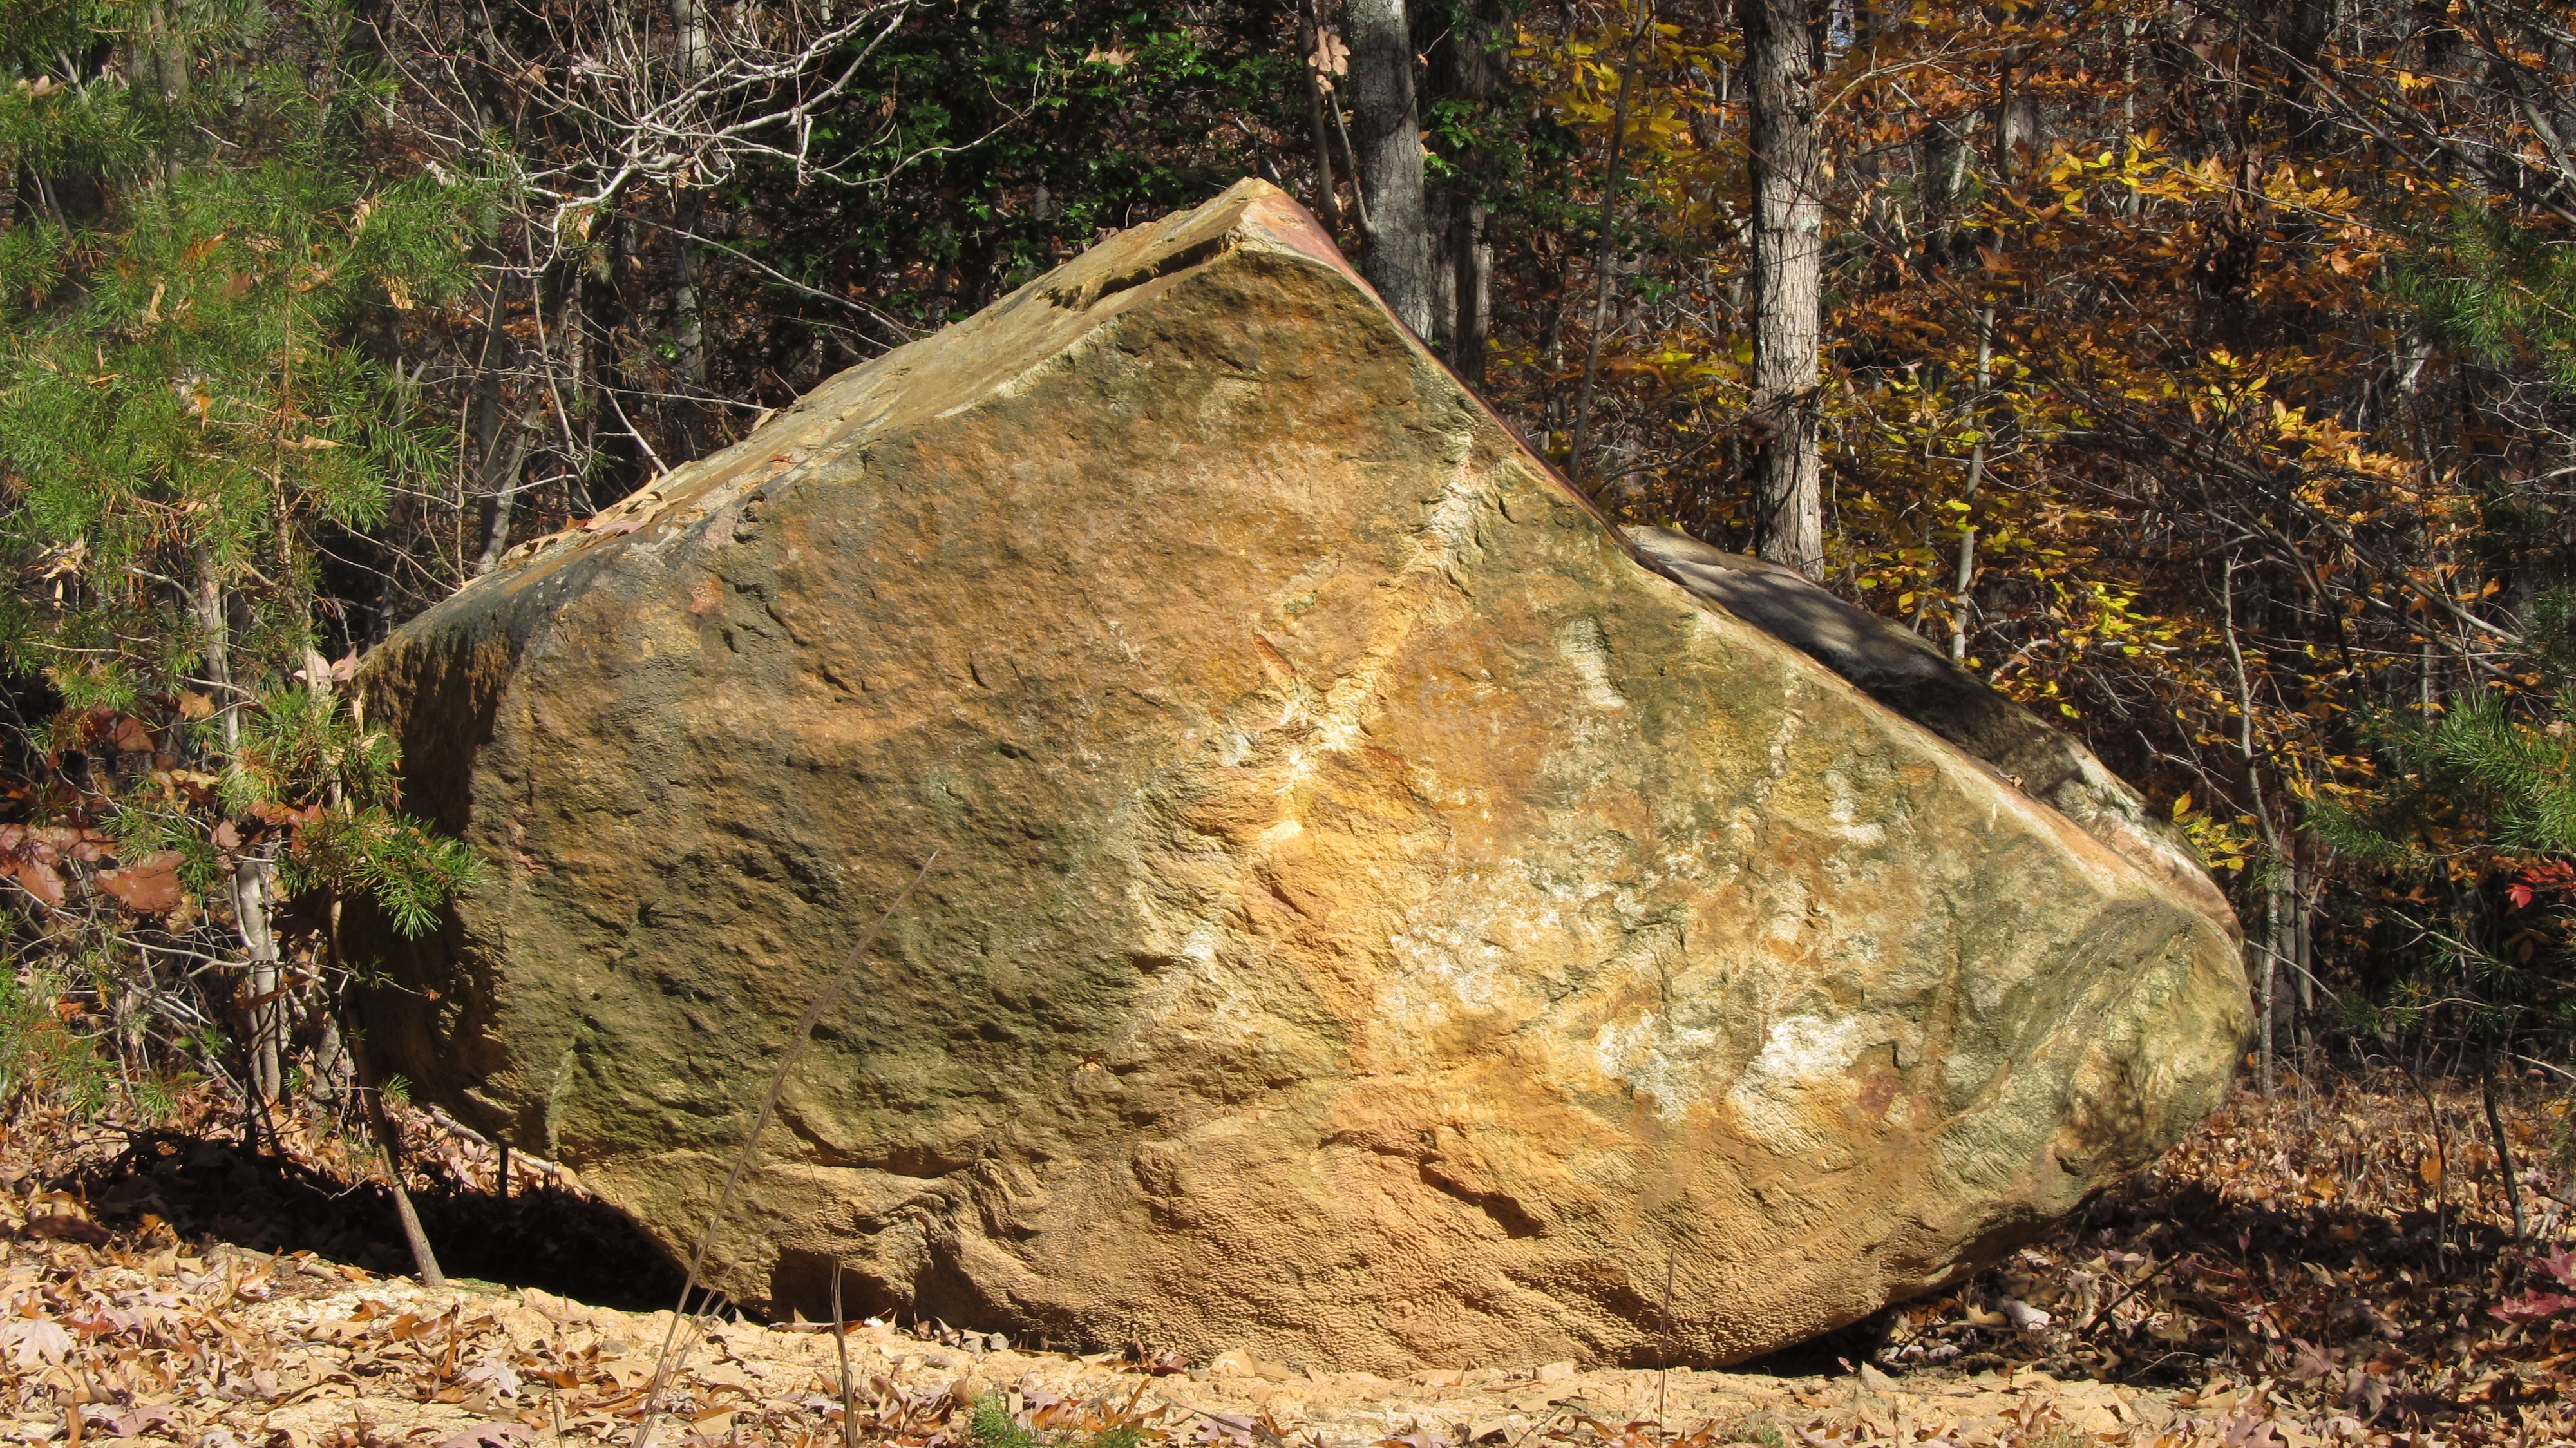
tree, forest, rock, wilderness, stone, park, soil, terrain, material, geology, outcrop, boulder, state, bedrock, lake anna